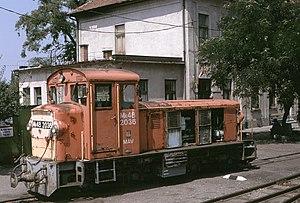
Le Petit train de Kecskemét est une ligne de chemin de fer, à voie étroite, de Hongrie. Sa desserte s'effectue sur les anciennes lignes 148 et 149 du réseau ferroviaire national. Le service régulier est « temporairement » fermé depuis décembre 2009.